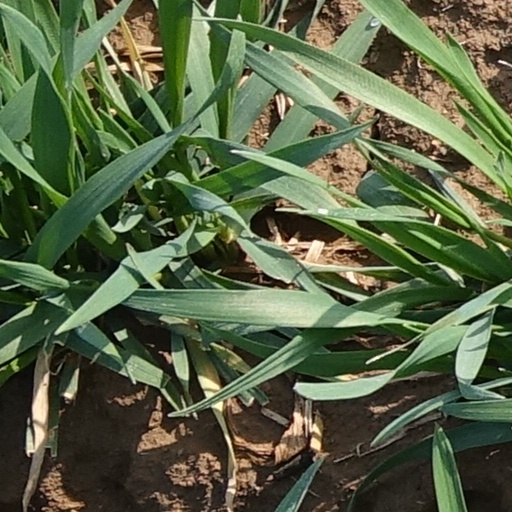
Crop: wheat